Rasmus Lerdorf

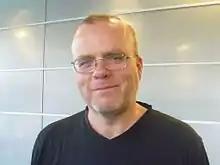
Lerdorf in 2014

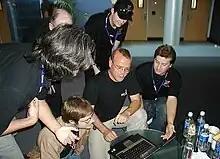
Lerdorf talks about security with Joomla! developers at OSCMS 2007 Conference.

Rasmus Lerdorf (born 22 November 1968) is a Danish-Canadian programmer. He co-authored and inspired the PHP scripting language, authoring the first two versions of the language and participating in the development of later versions led by a group of developers including Jim Winstead (who later created blo.gs), Stig Bakken, Shane Caraveo, Andi Gutmans, and Zeev Suraski. He continues to contribute to the project.